Stadium of Philippopolis

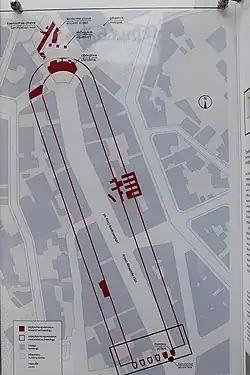
Stadium plan and excavations

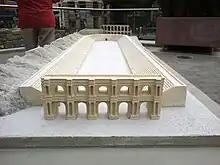
Model of the full size of stadium

Today, the stadium is located in the centre of Plovdiv, under the main pedestrian street. The northern end of the edifice can be observed at Dzhumayata Square. The larger portion still lies beneath the buildings along the main street, running south from the visible part where parts are visible in basements of several shops.